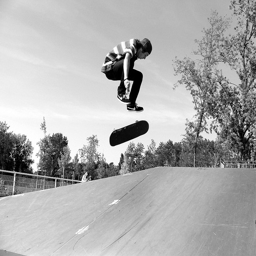
A man riding a skateboard through the air.
A boy is jumping up in the air on his skateboard as he goes up a ramp.
A skateboarder is separated from his board while performing a stunt.
There is a skateboarder doing a high jump.
A boy in the air making a jump on a skateboard.